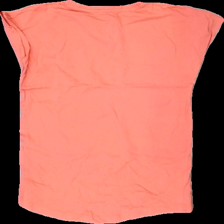
View: back
Type: T-shirt
Category: Children
Brand: Not in the list
Brand text on label: Basic needs
Colors: Pink, Black
Material: 100% Cotton
Pattern: Other
Cut: Regular, C-collar
Size: 152
Season: All
Price range: 50-100
Recommended usage: Reuse